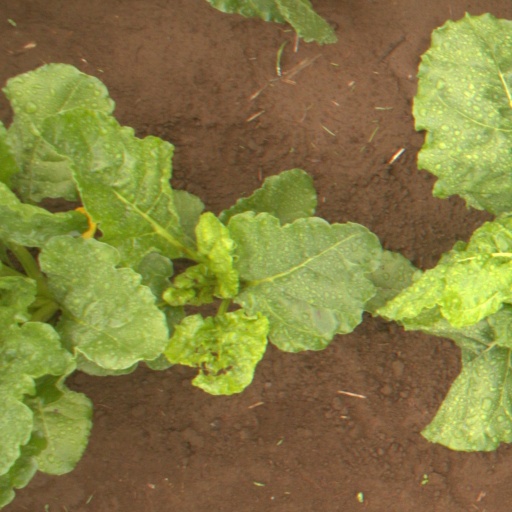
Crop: sugar beet